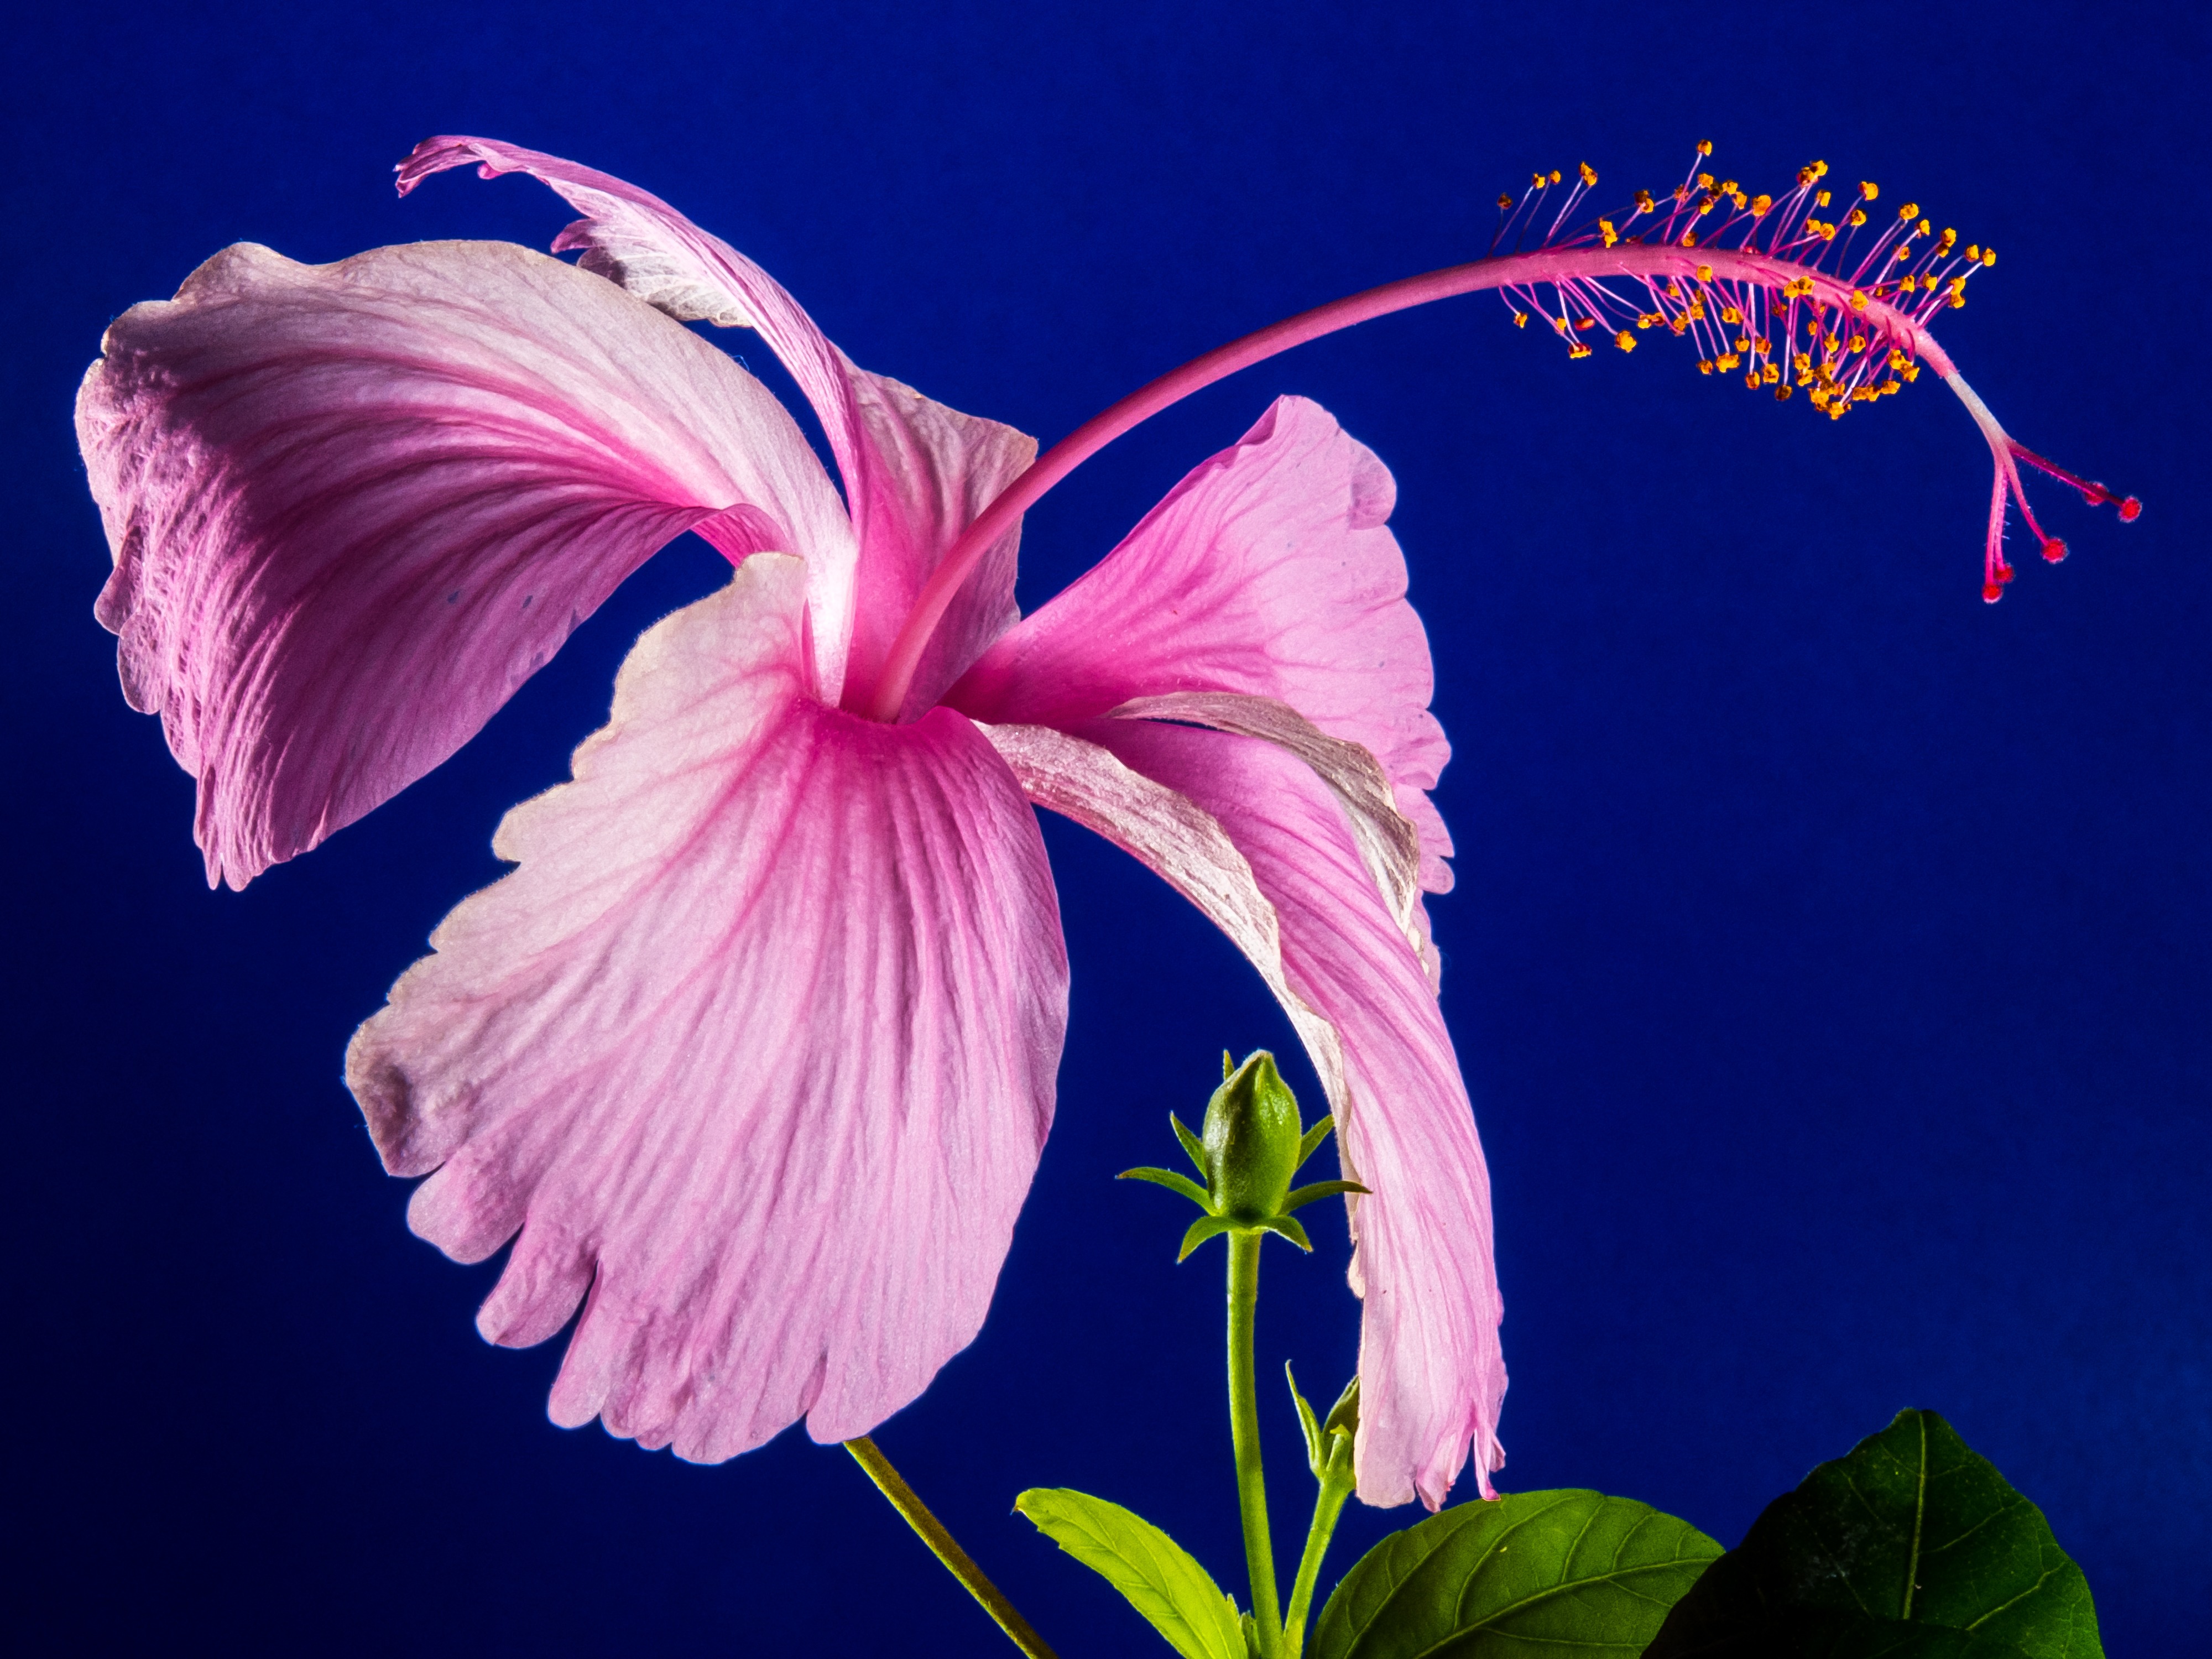
blossom, plant, flower, petal, bloom, botany, pink, flora, eye, marshmallow, hibiscus, malvaceae, macro photography, flowering plant, mallow, land plant